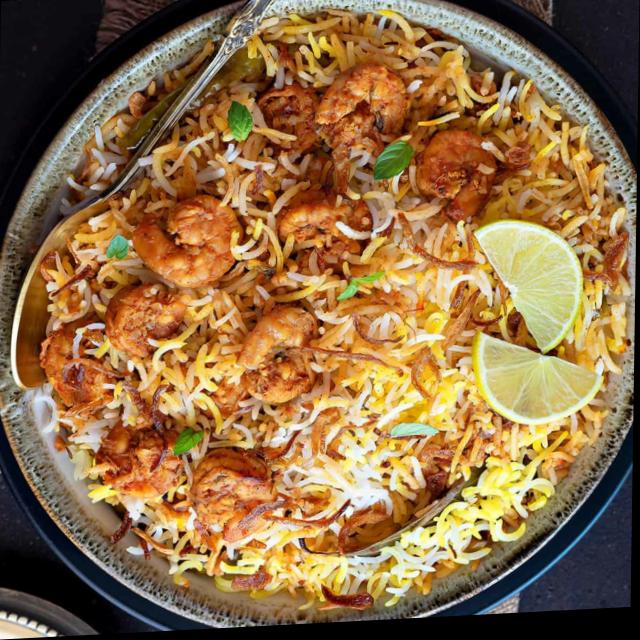
Dish: biryani